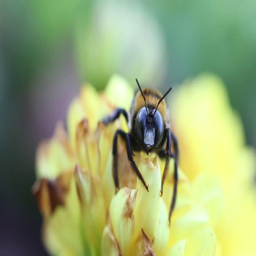
bumble bee on a yellow flower